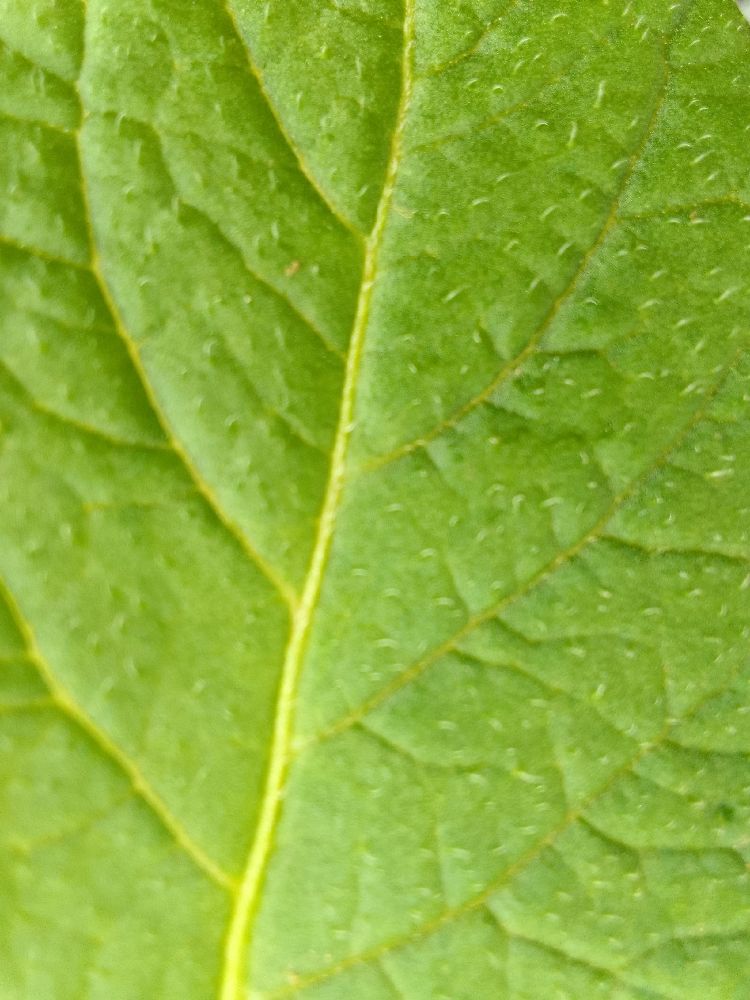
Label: Healthy